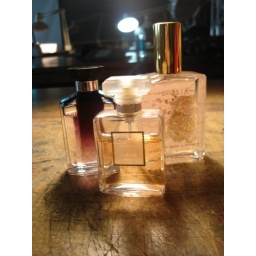
shallow depth of field in classroom